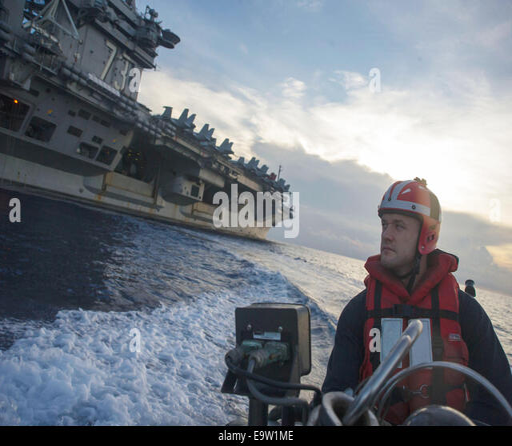
2nd maneuvers a rigid - hull inflatable boat near the aircraft